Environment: real
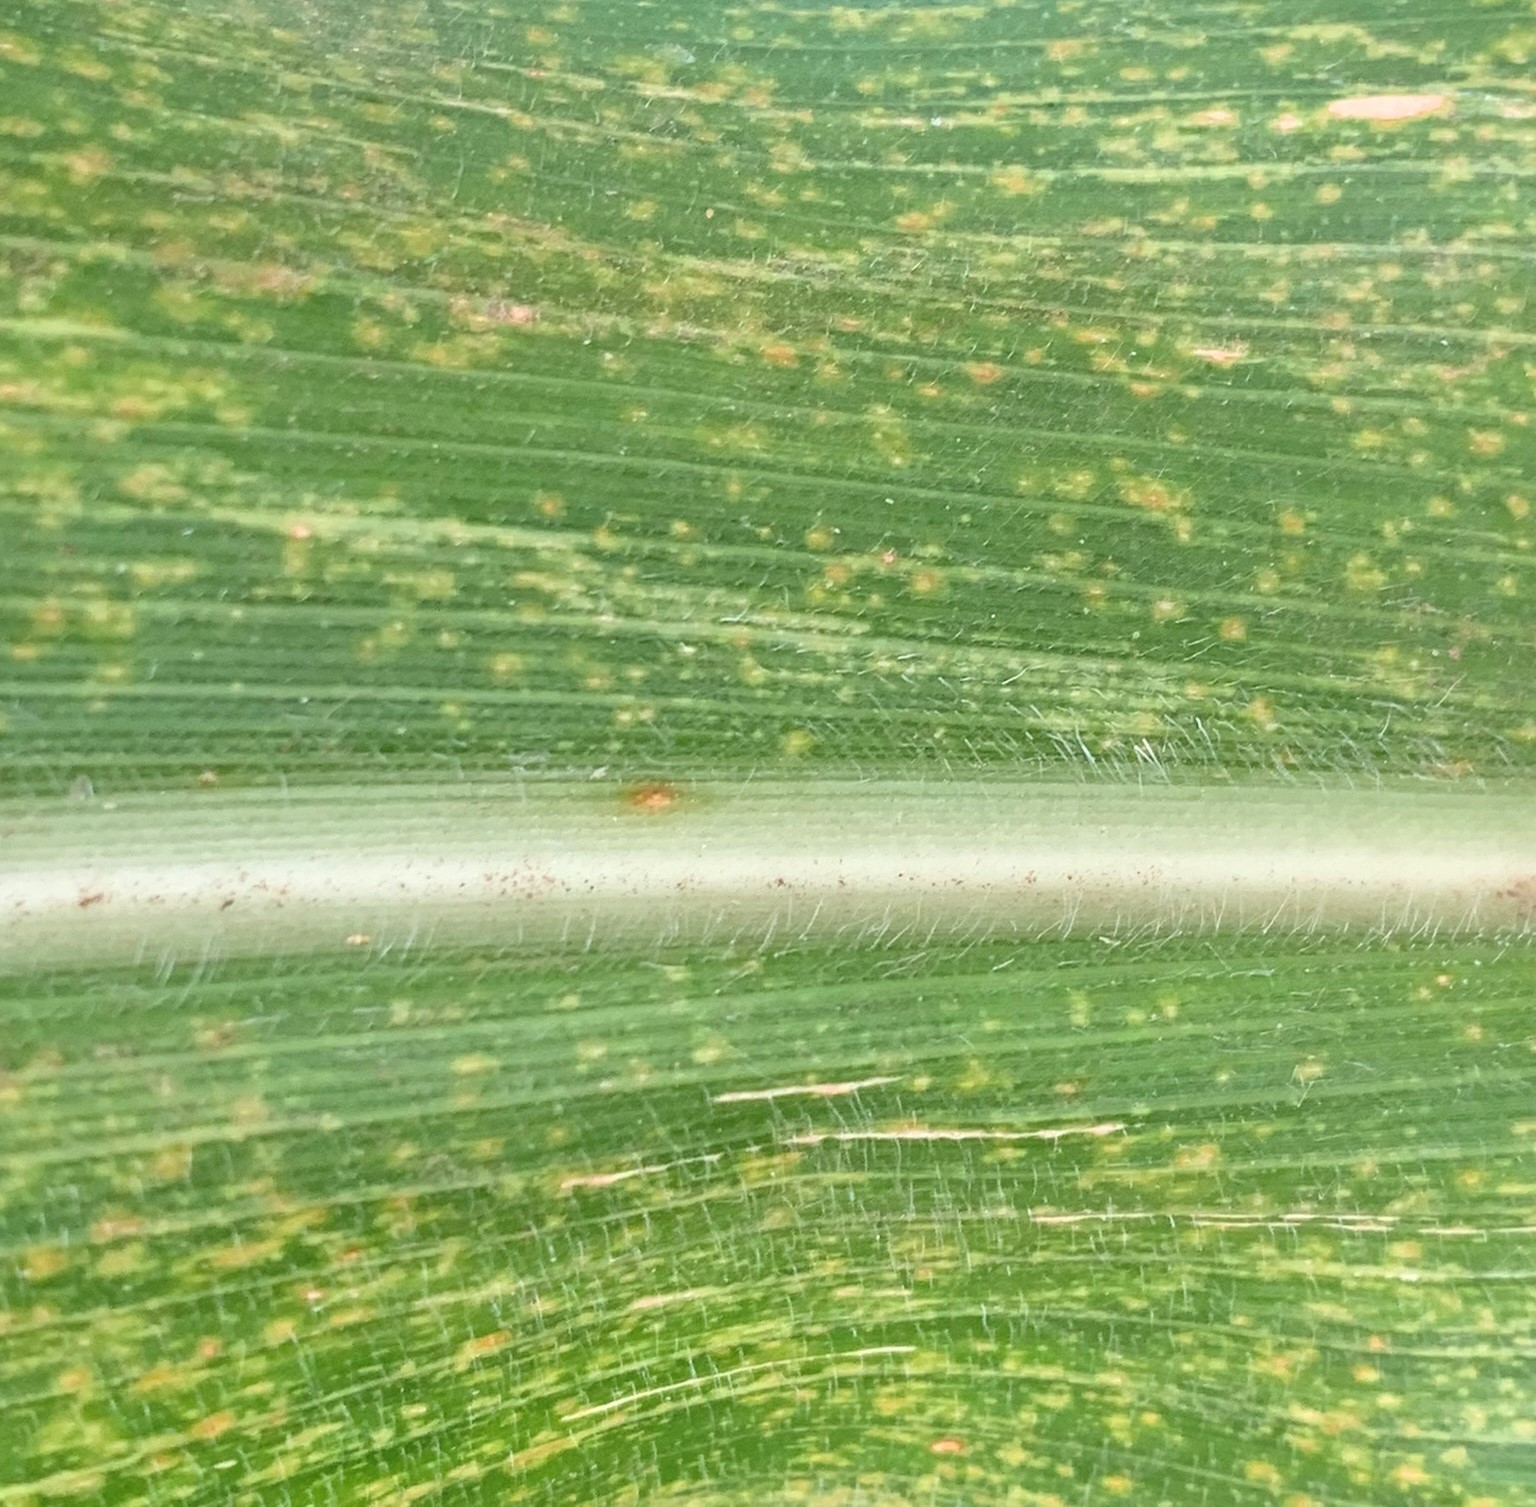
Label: lethal_necrosis